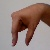
The image shows a hand gesture representing the letter 'Q' in Indian Sign Language.